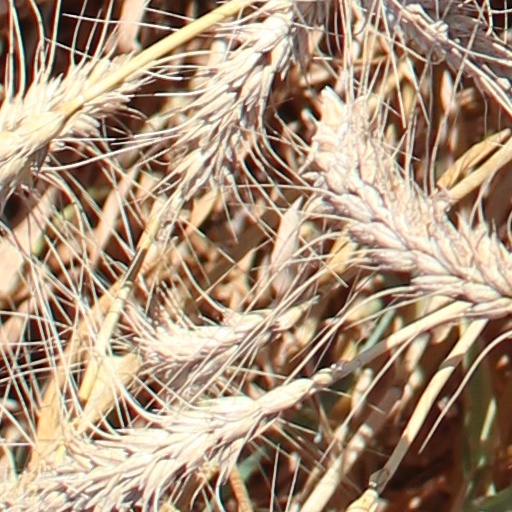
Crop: wheat